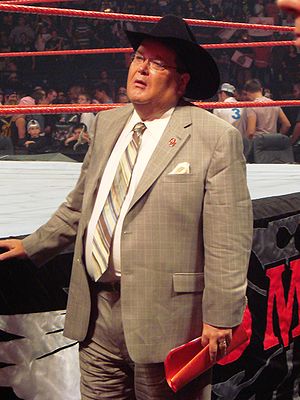
Jim Ross
"James William ""Jim"" Ross er en amerikansk wrestling-kommentator og tidligere chef i verdens førende wrestlingorganisation, World Wrestling Entertainment. Derudover arbejder han også i WWE som konsulent for talentudvikling.